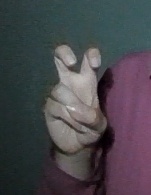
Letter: toot